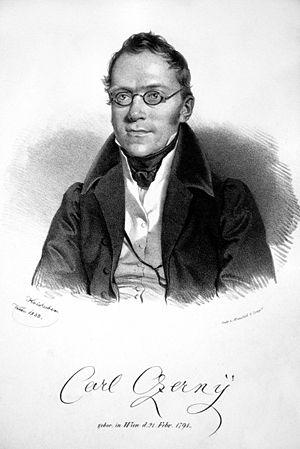
Carl Czerny, né le 21 février 1791 à Vienne où il est mort le 15 juillet 1857, est un compositeur et pianiste autrichien.